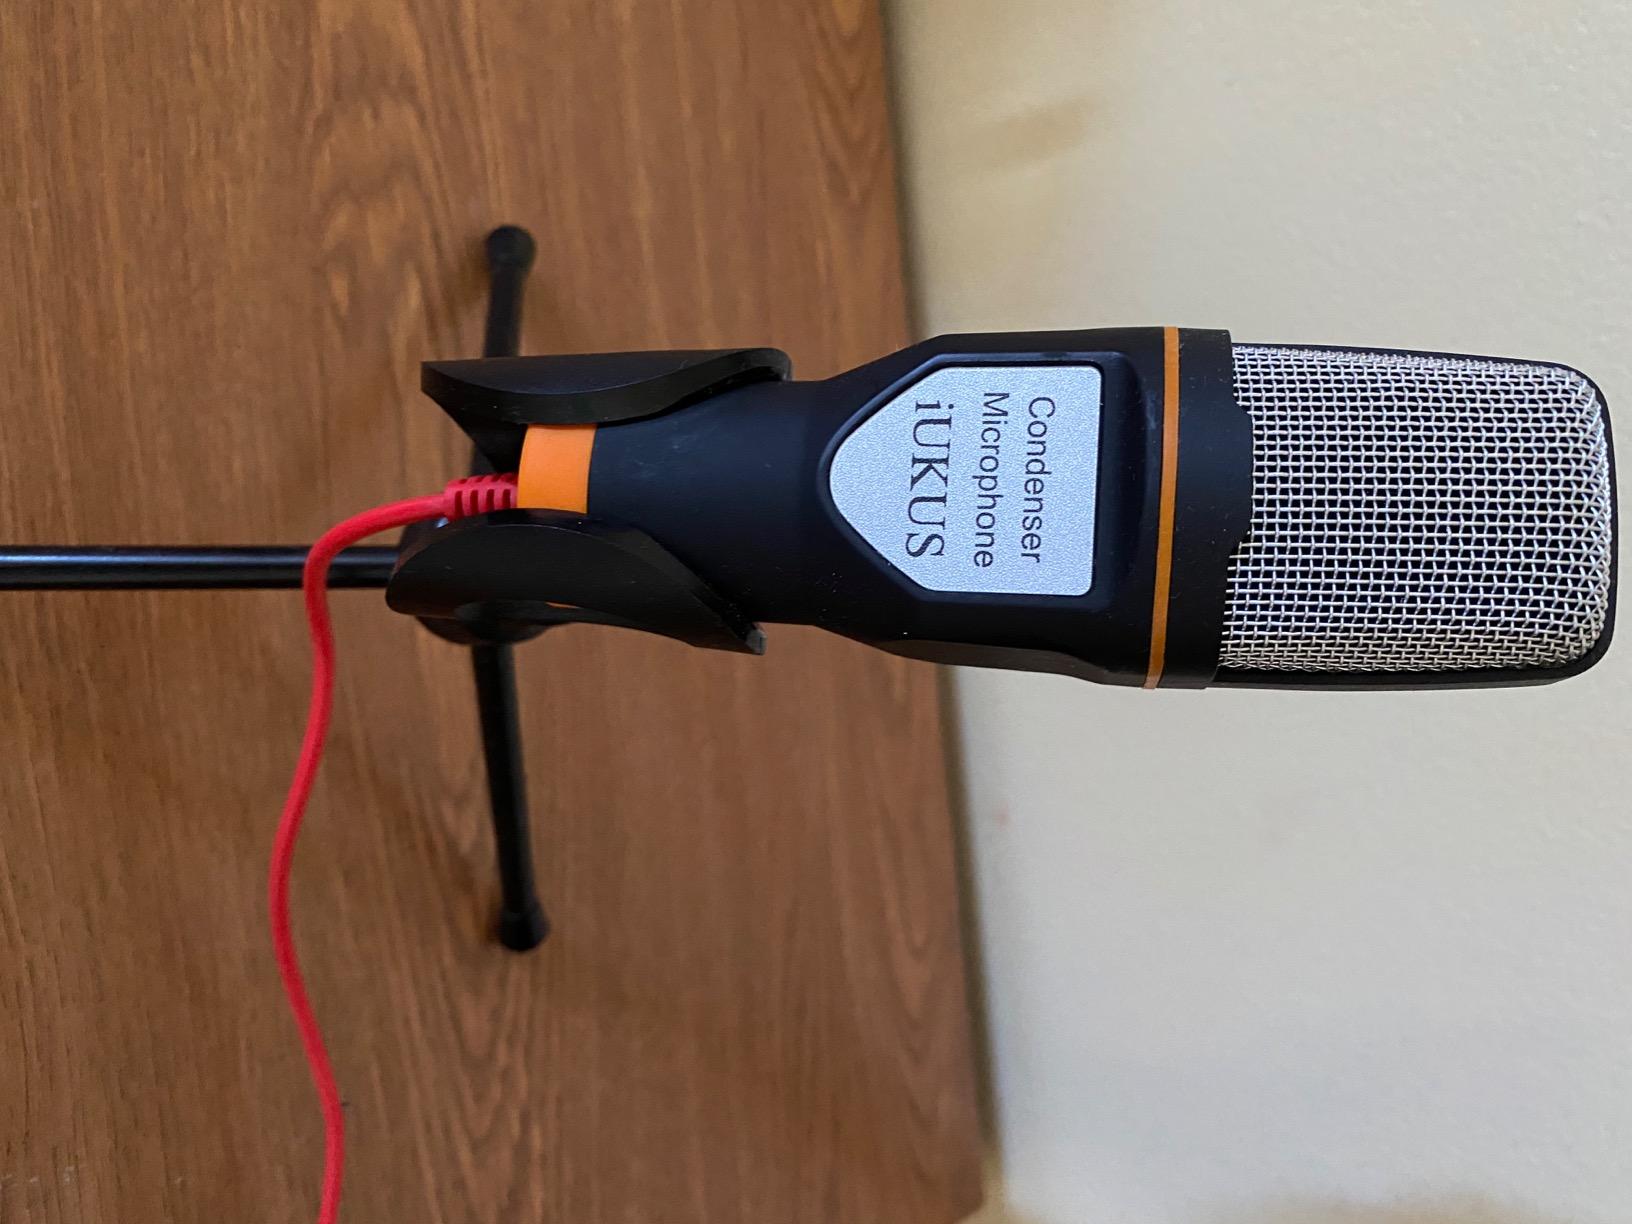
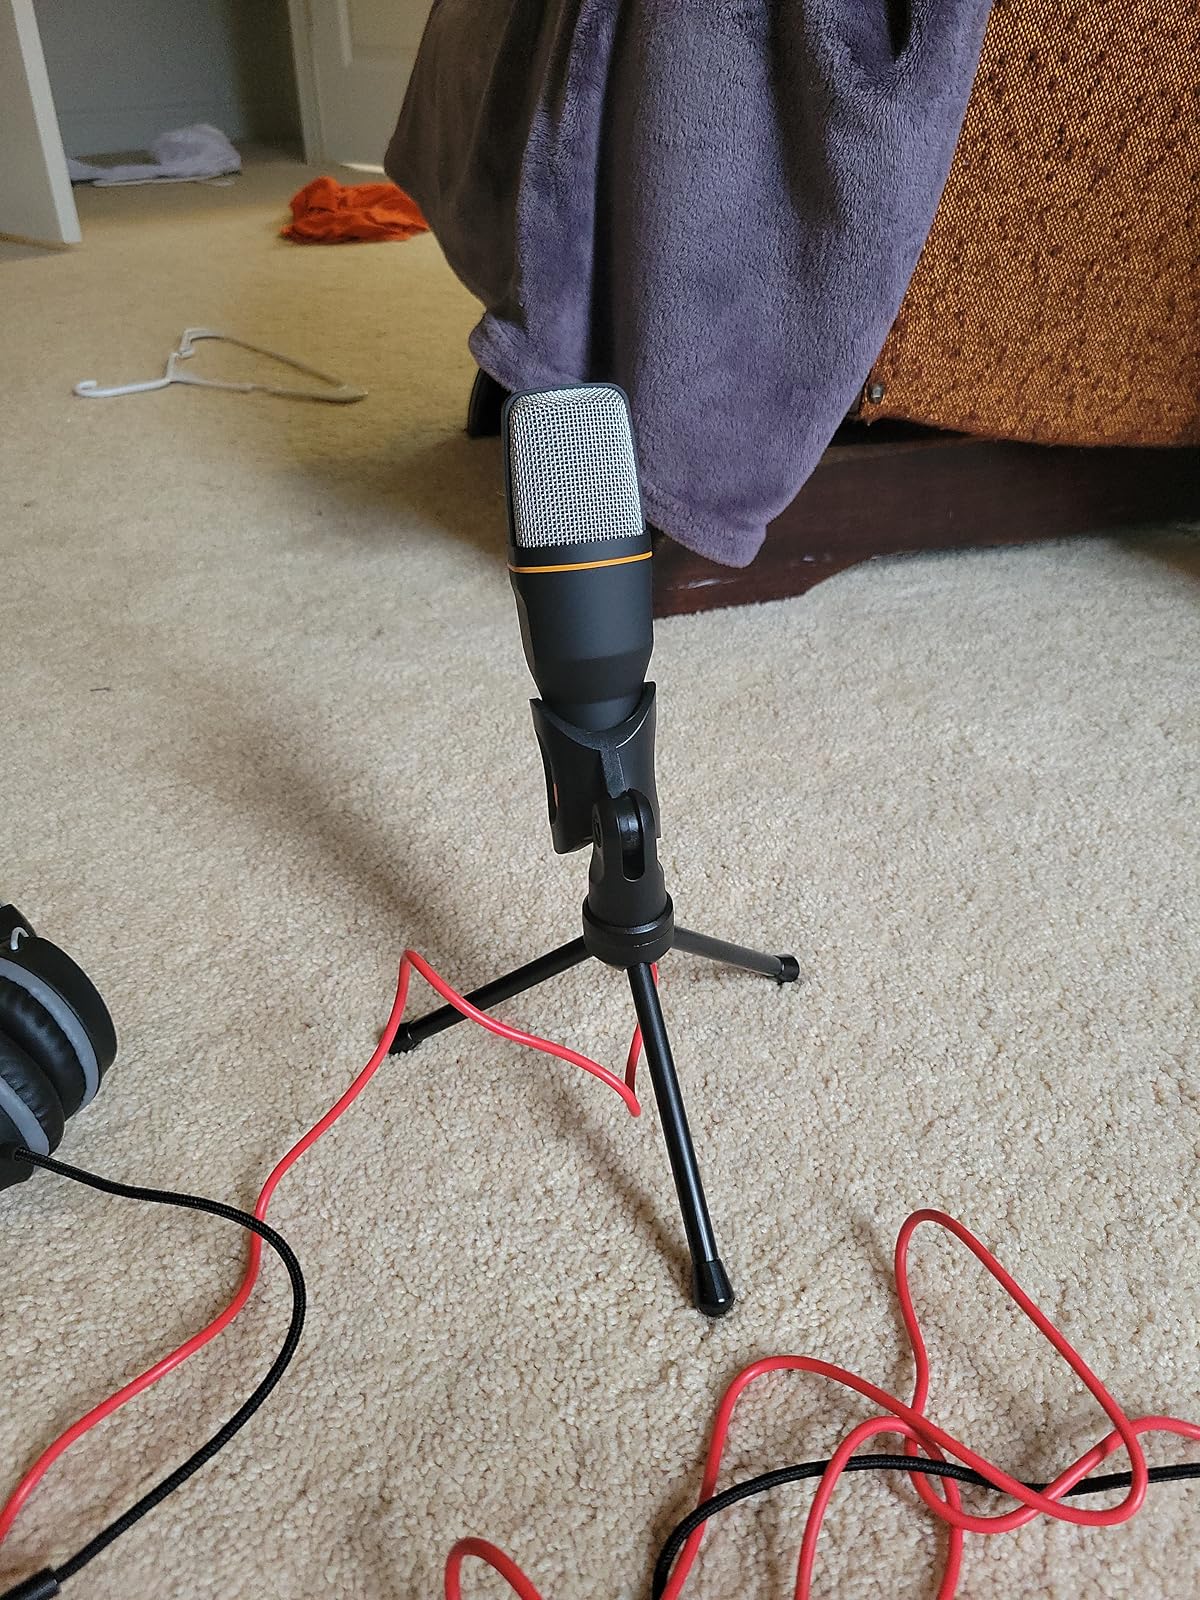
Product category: microphone
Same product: yes